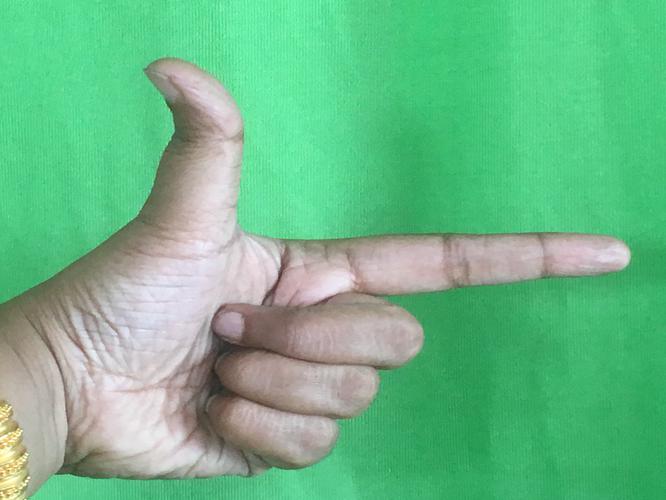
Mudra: Chandrakala
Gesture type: single_hand